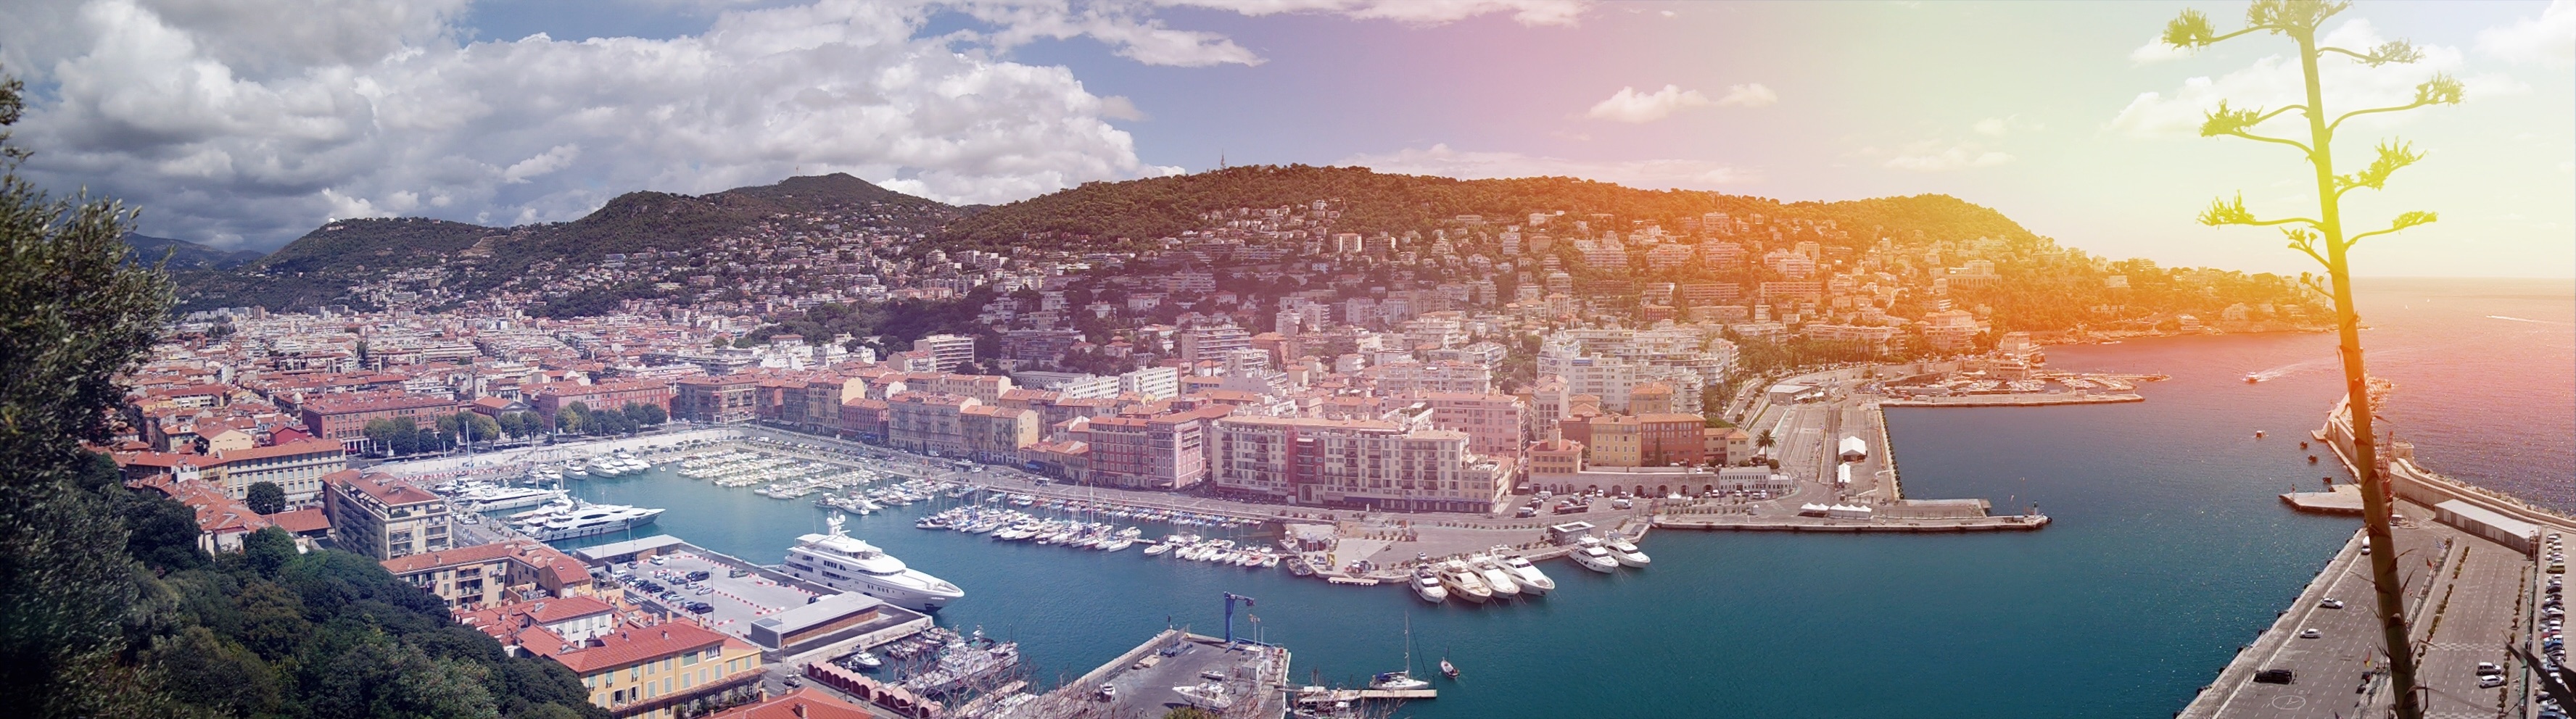
photography, cityscape, panorama